Frances Hodgson Burnett

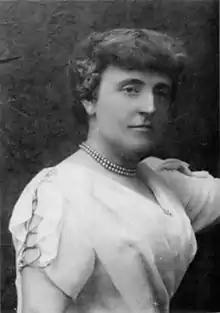
Burnett in 1888

Frances Eliza Hodgson Burnett (24 November 1849 – 29 October 1924) was a British-American novelist and playwright. She is best known for the three children's novels "Little Lord Fauntleroy" (1886), "A Little Princess" (1905), and "The Secret Garden" (1911).